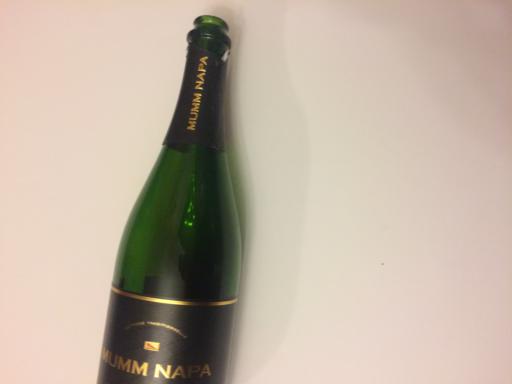
Label: glass